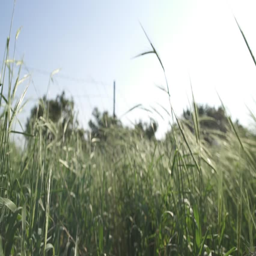
hand of a man pass through a crop field